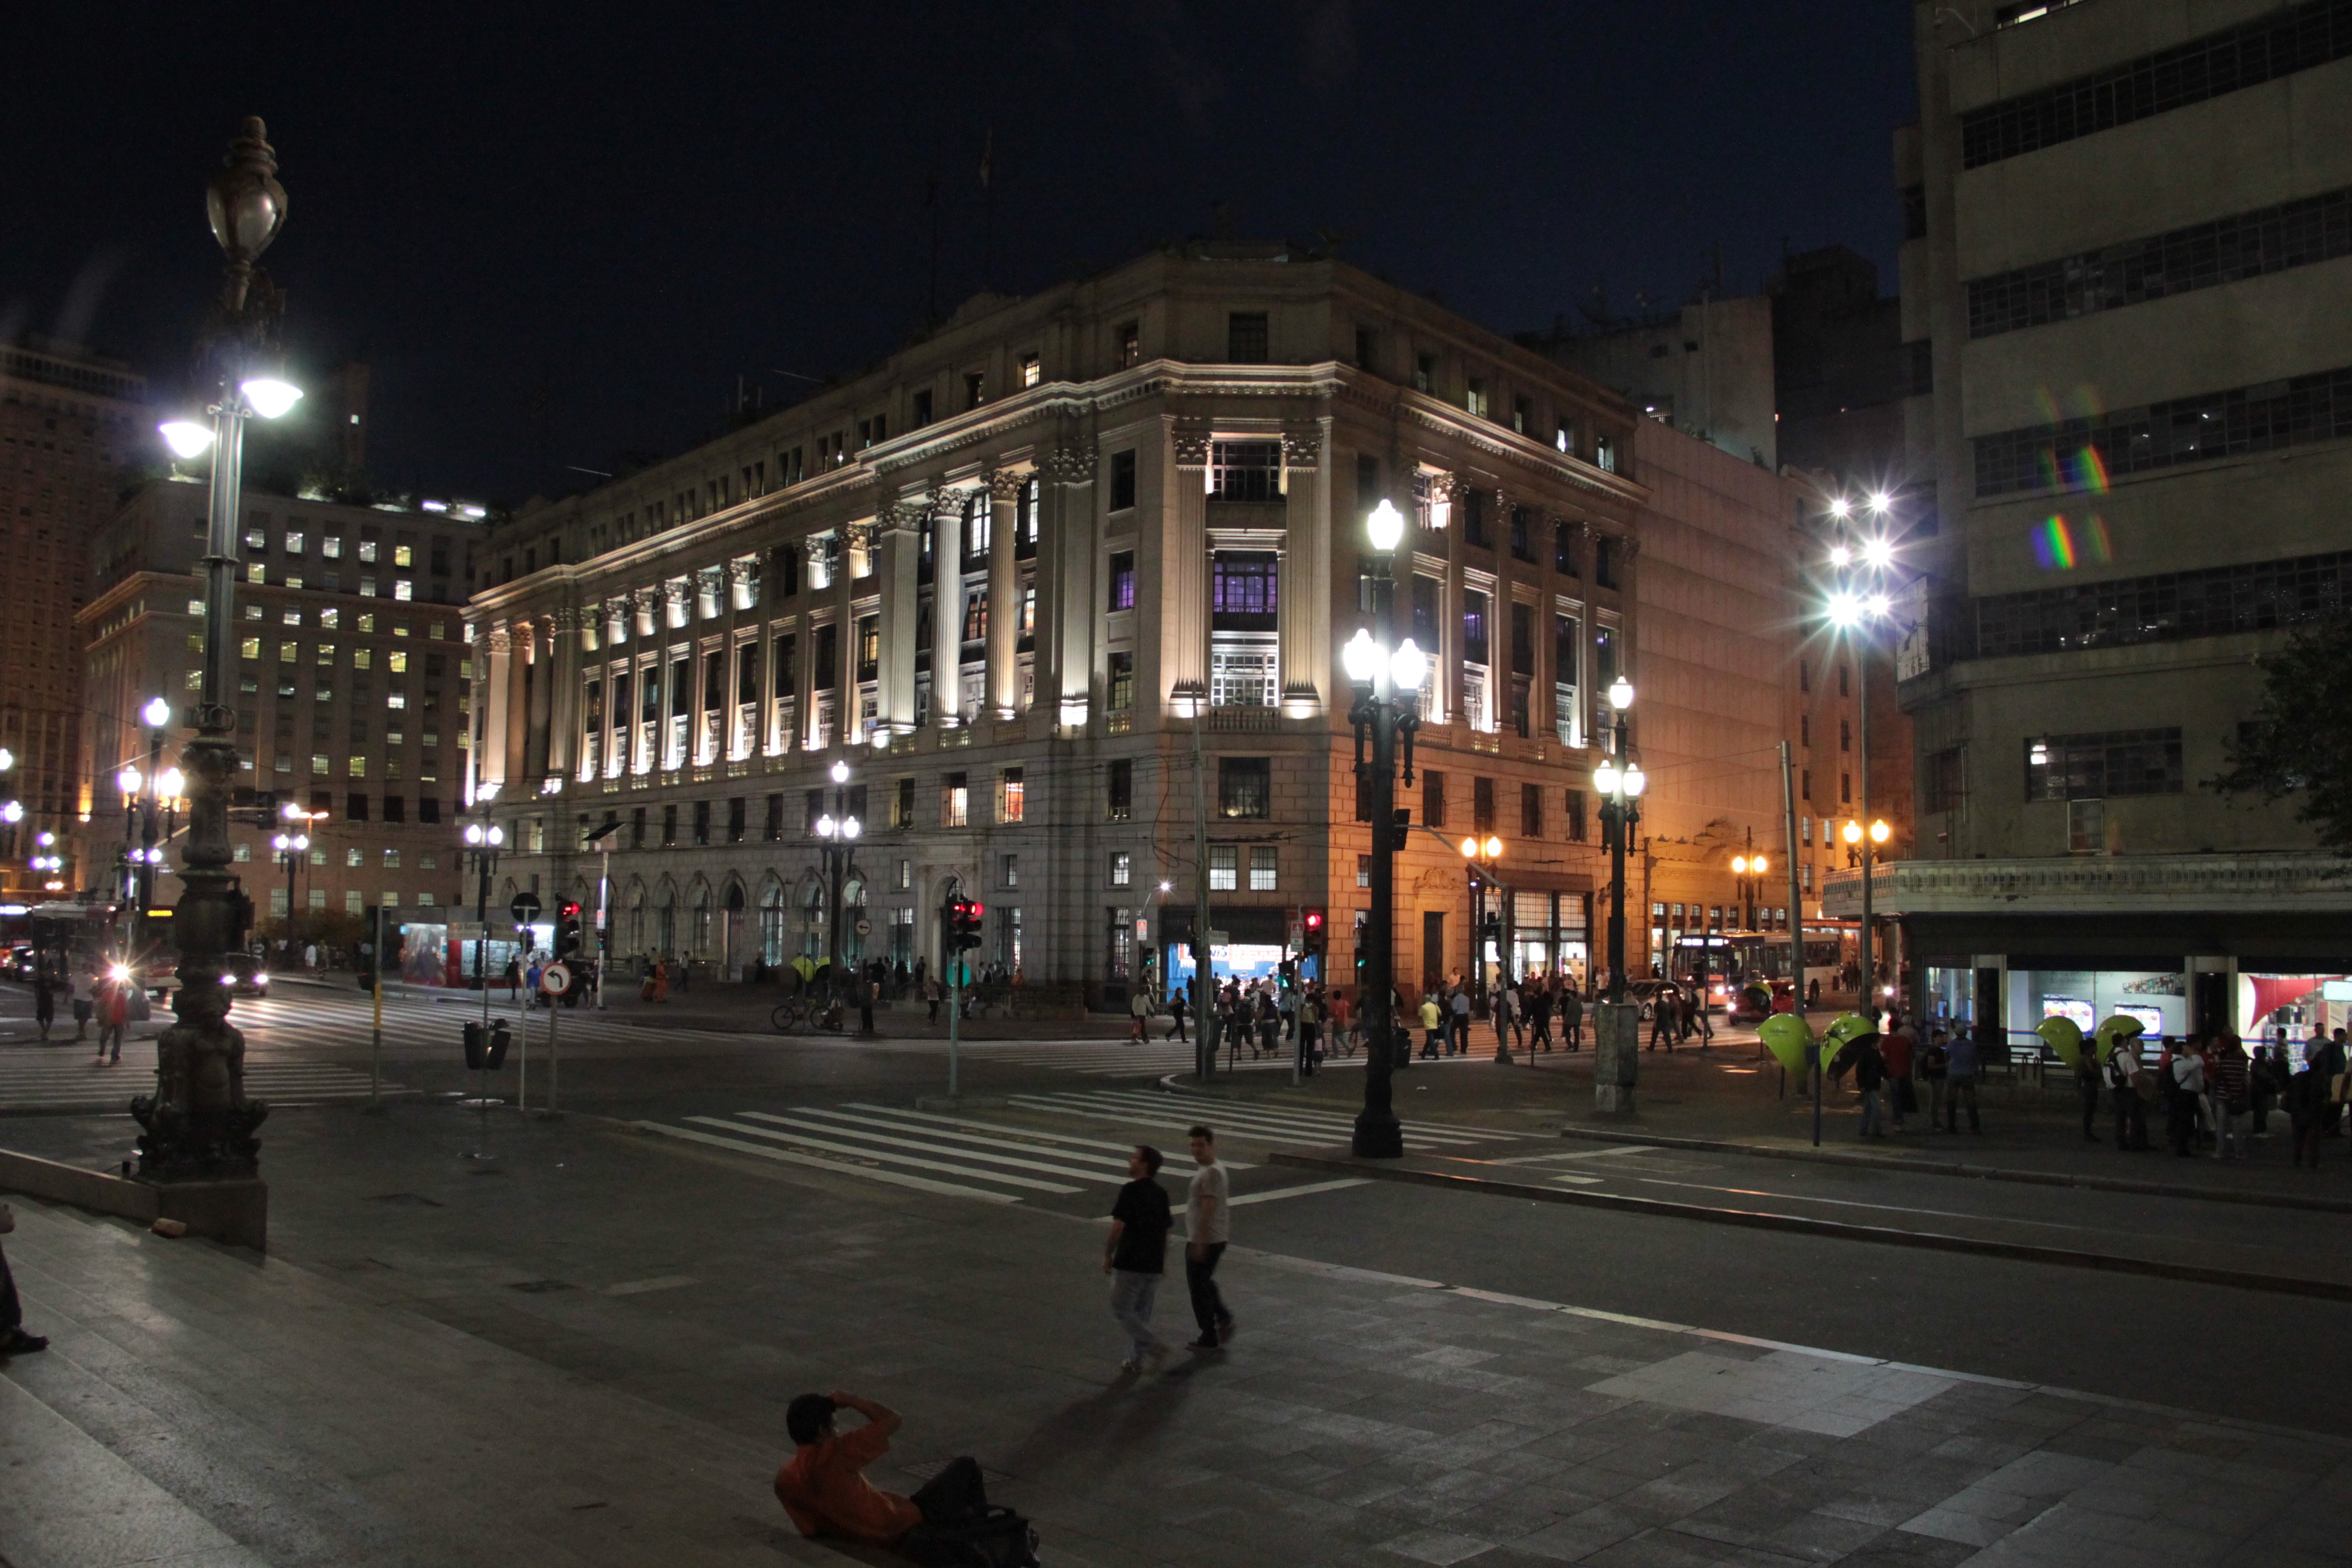
pedestrian, road, street, night, town, city, cityscape, downtown, evening, plaza, street light, lane, lighting, infrastructure, center, town square, metropolis, neighbourhood, sao paulo, urban area, historical monuments, human settlement, metropolitan area